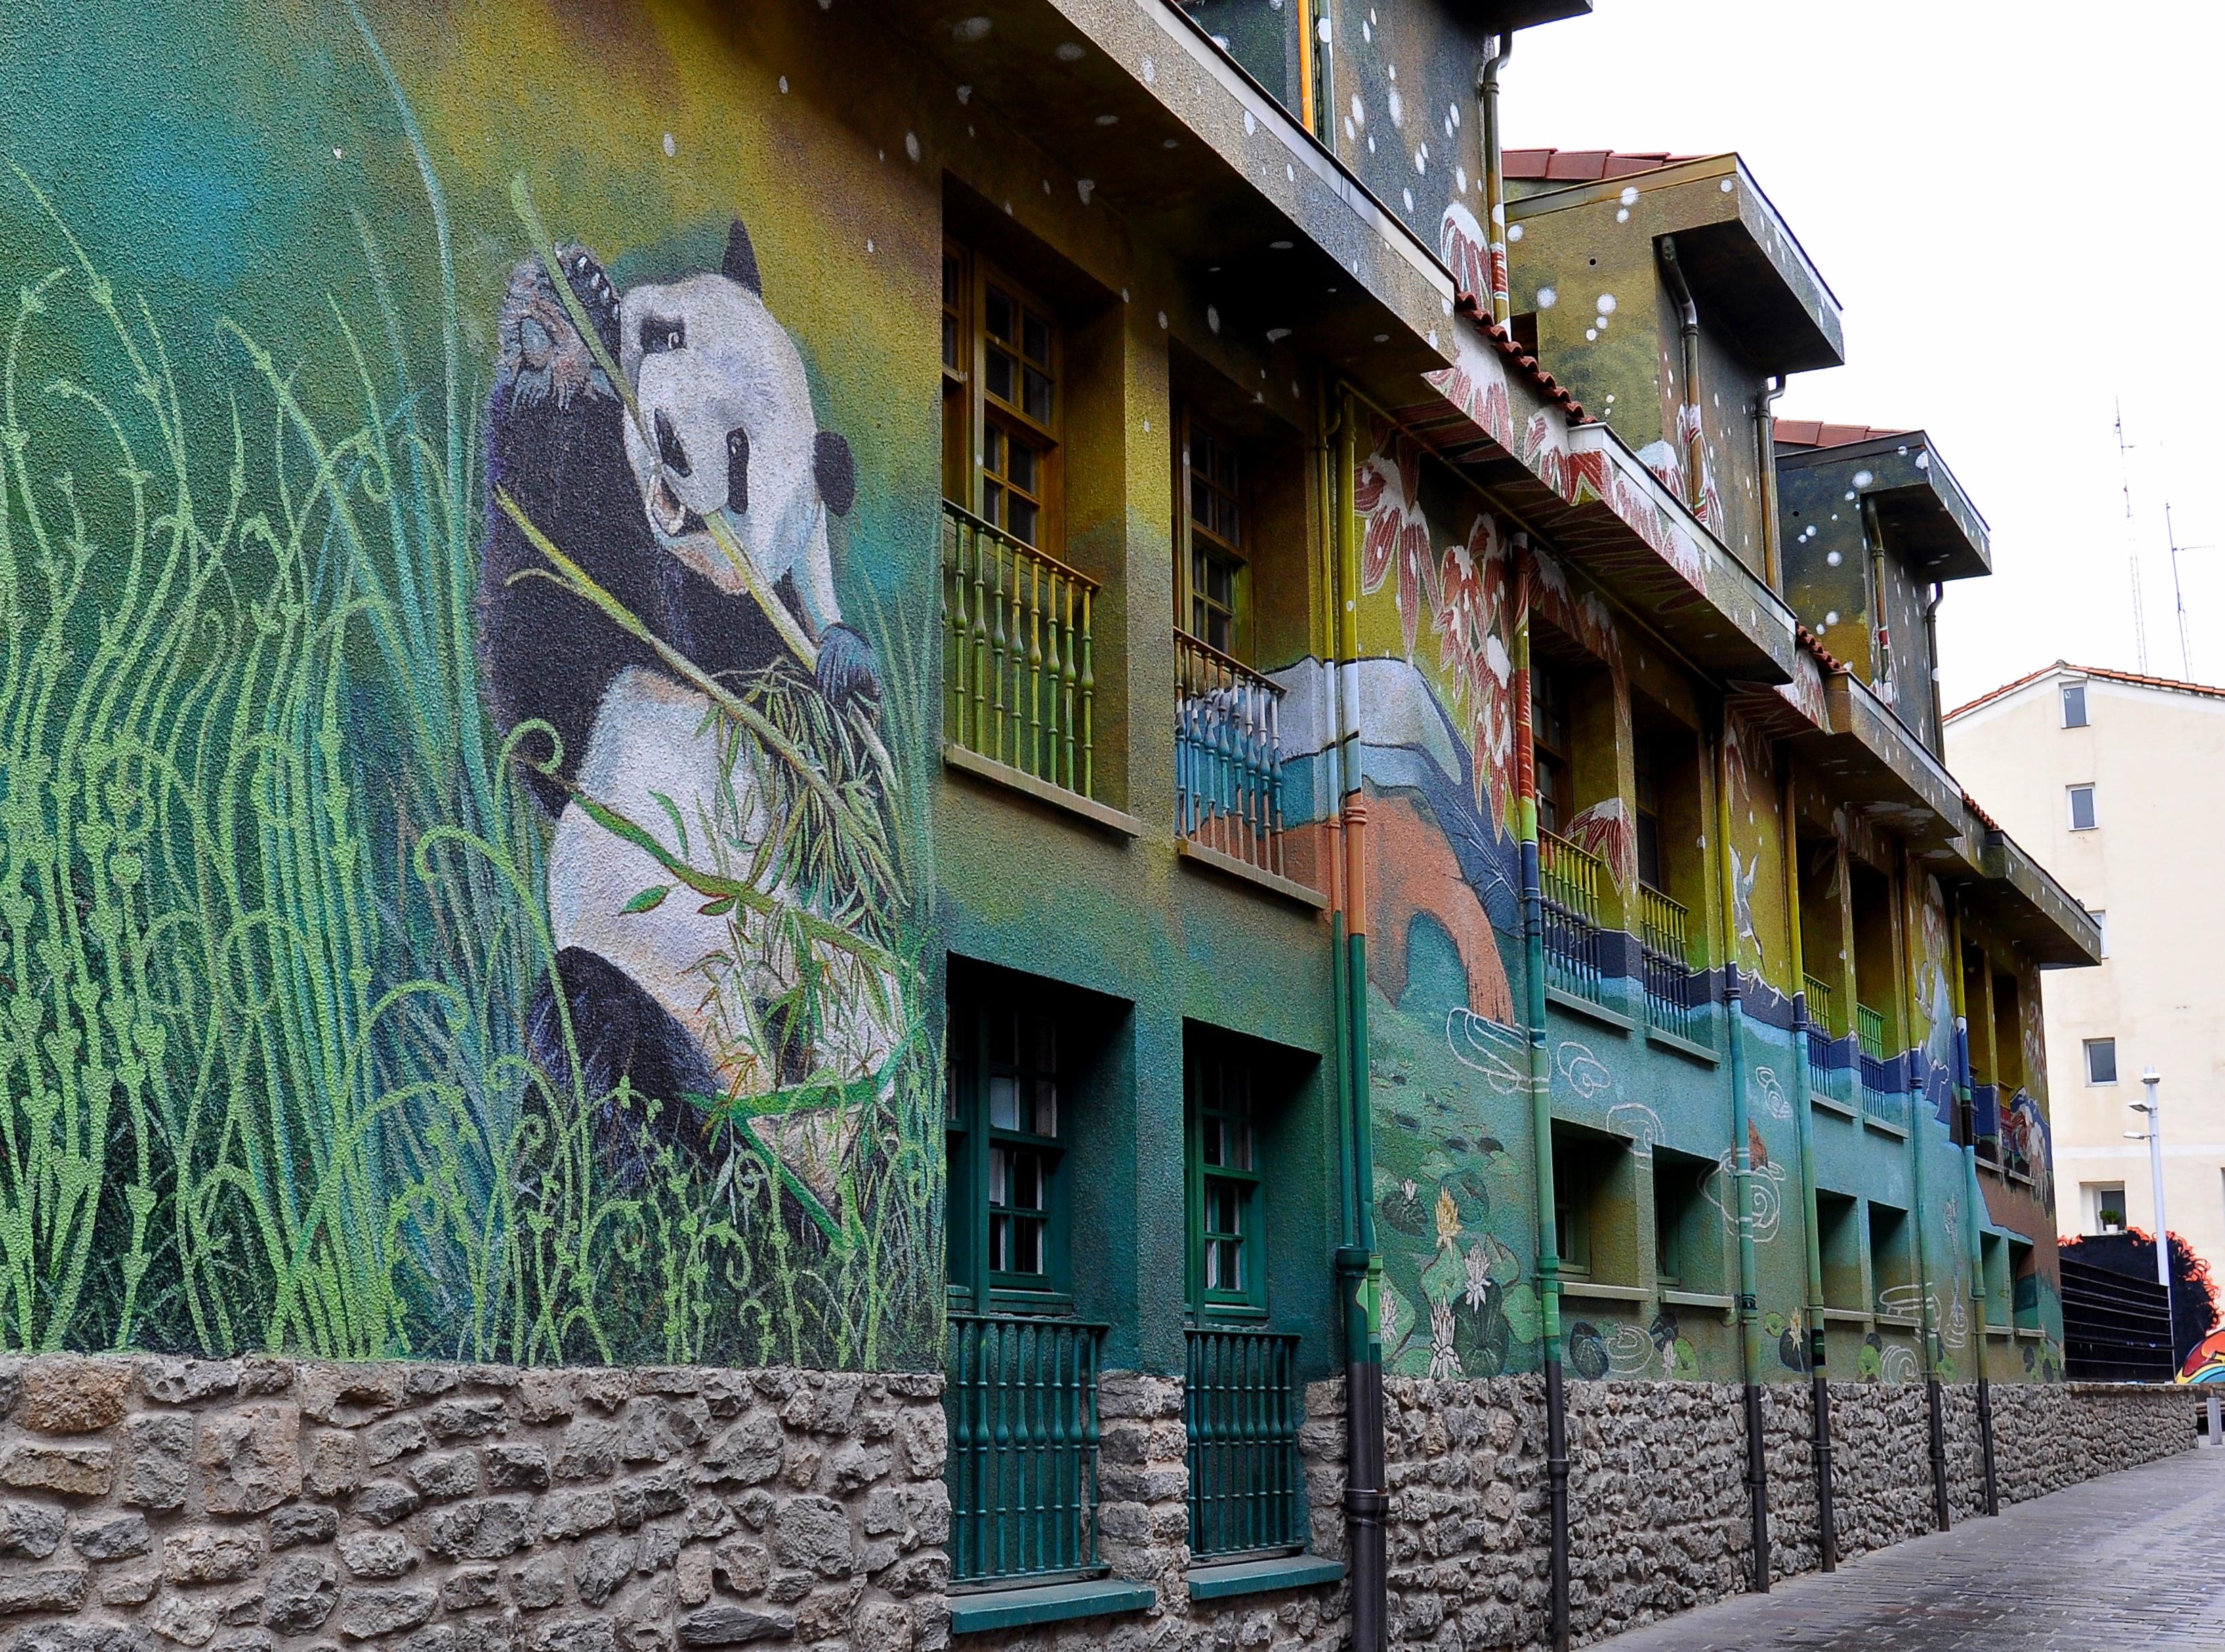
road, street, wall, color, graffiti, street art, art, spain, infrastructure, mural, paisvasco, espana, nikond90, ggl1, gaby1, paisajeslandscape, murales, neighbourhood, urban area, residential area